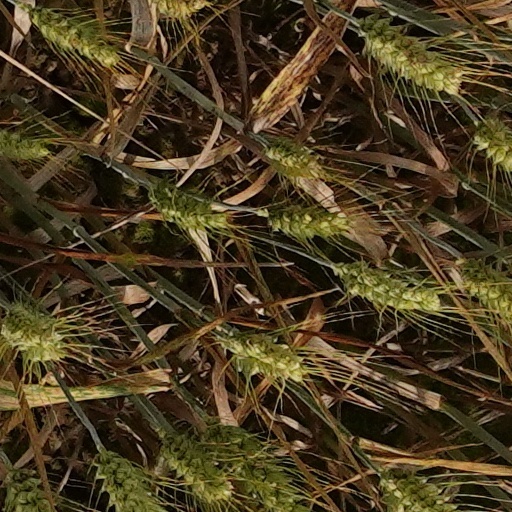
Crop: wheat